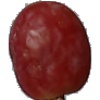
Label: Grape Pink 1